Clue (miniseries)

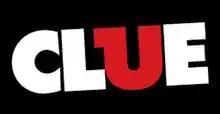

Clue is an American five-part mystery television miniseries based on the Parker Brothers board game of the same name, which aired on The Hub from November 14, 2011 to November 17, 2011. The series features a youthful, ensemble cast working together, uncovering clues to unravel a mystery.